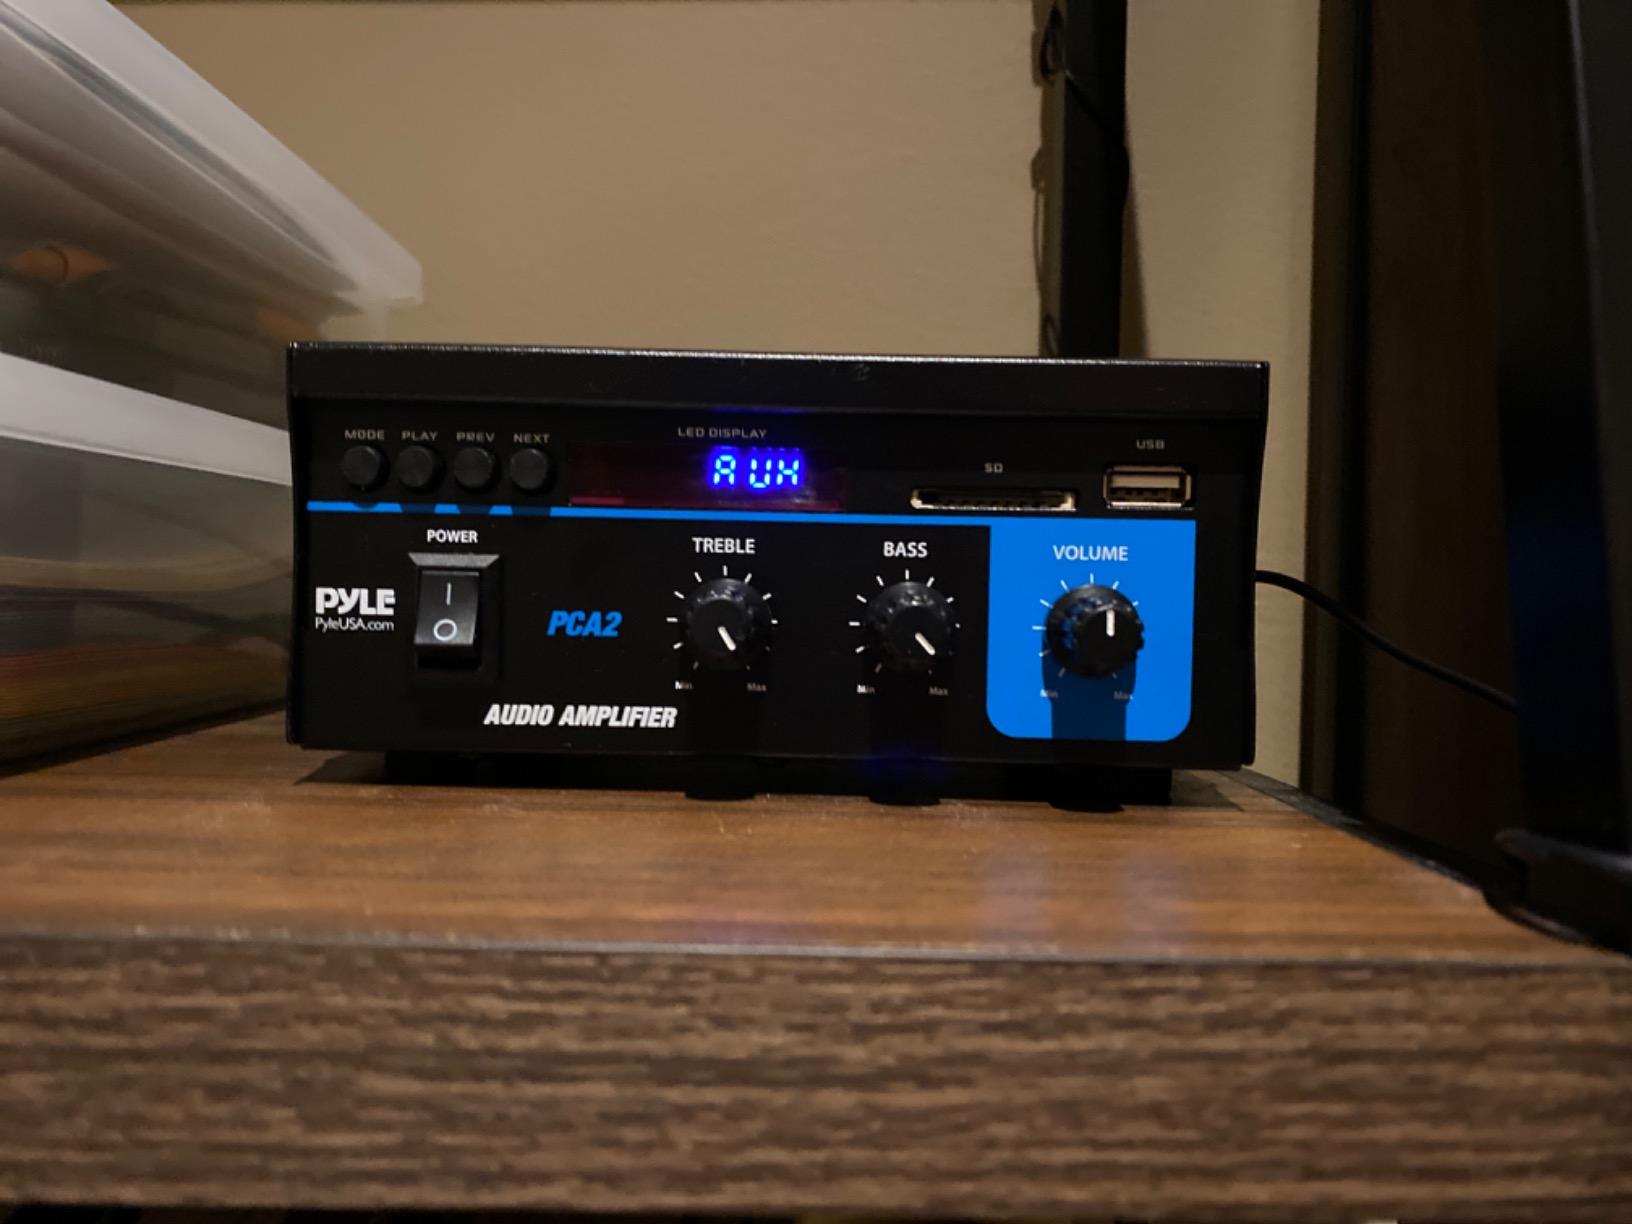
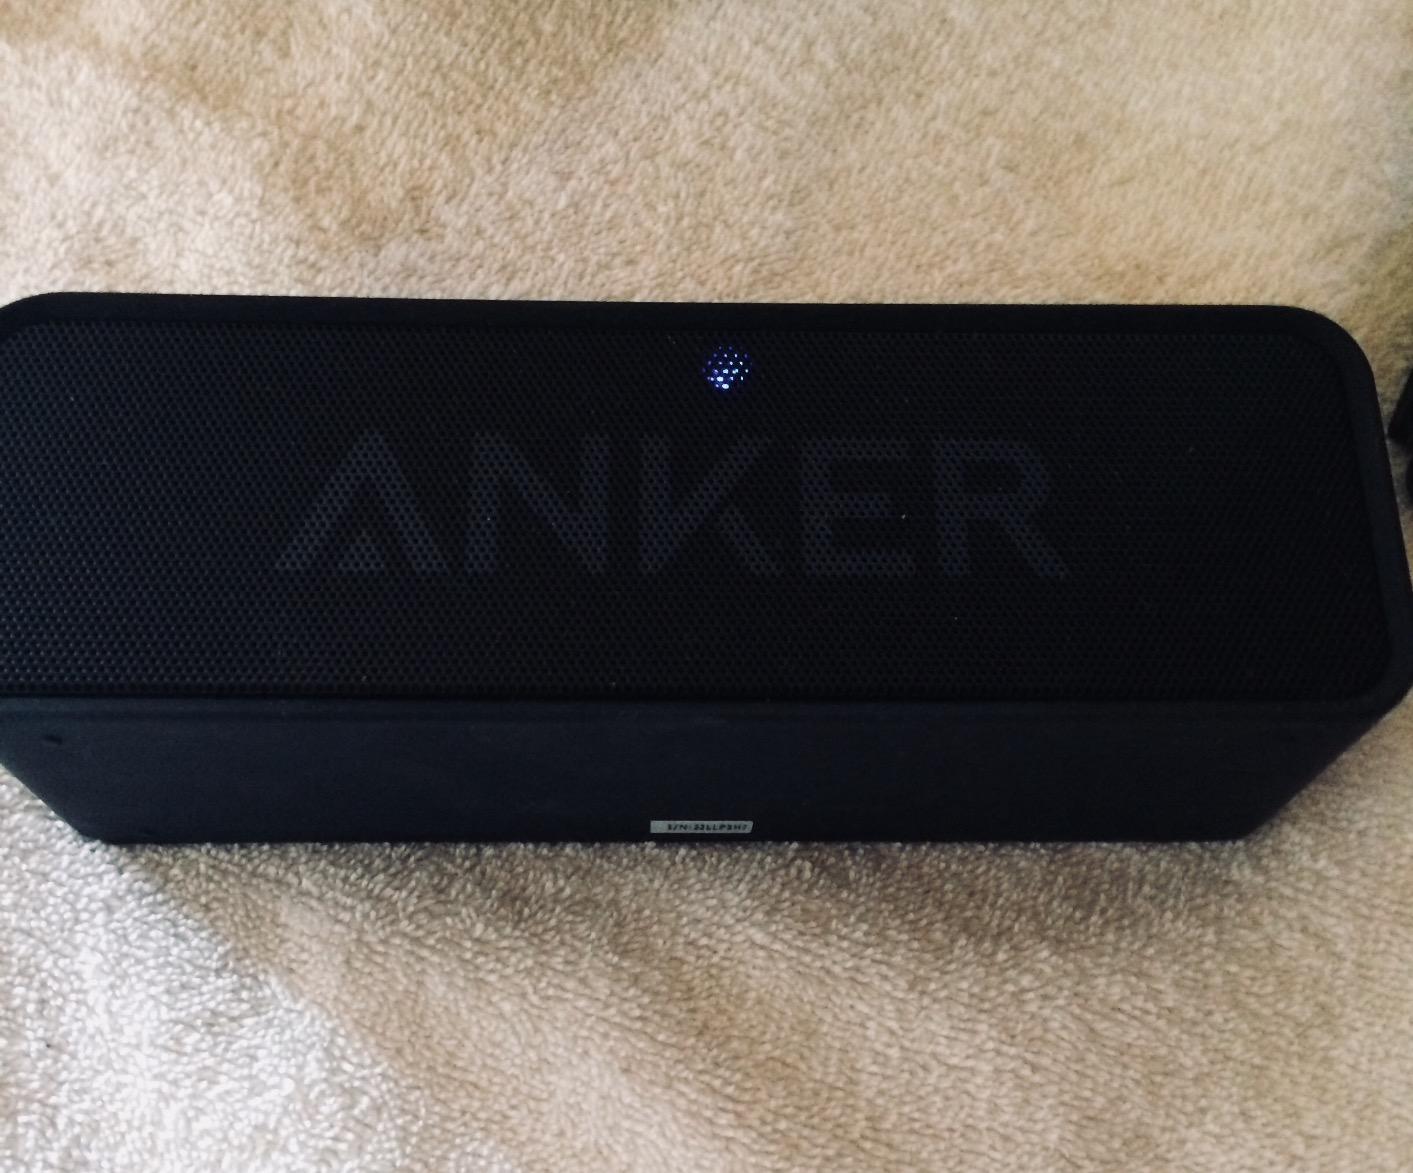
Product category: speaker
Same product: no